Steve Aiken

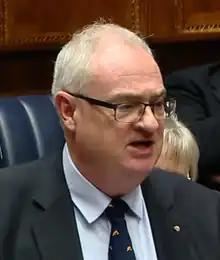

Stephen Ronald Aiken (born June 1962) is a Northern Irish politician, serving as the Deputy Speaker of the Northern Ireland Assembly since 2024.